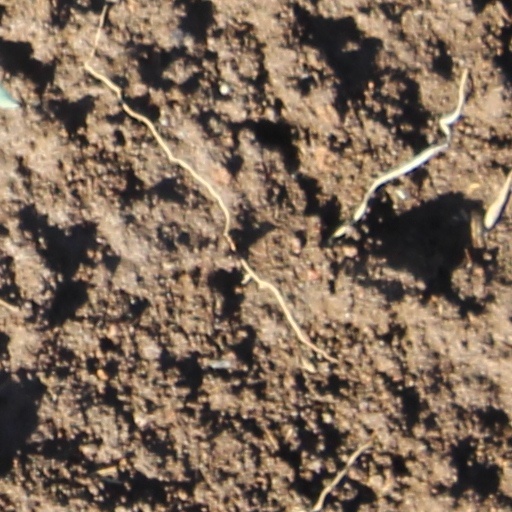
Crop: wheat